Lausanne Conference of 1922–1923

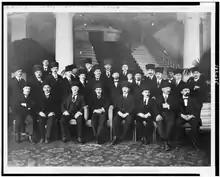
The Turkish delegation at the conference, 1923 (İsmet İnönü in the front row, fourth from left)

The Conference of Lausanne was a conference held in Lausanne, Switzerland, during 1922 and 1923. Its purpose was the negotiation of a treaty to replace the Treaty of Sèvres, which, under the new government of Mustafa Kemal Atatürk, was no longer recognized by Turkey.